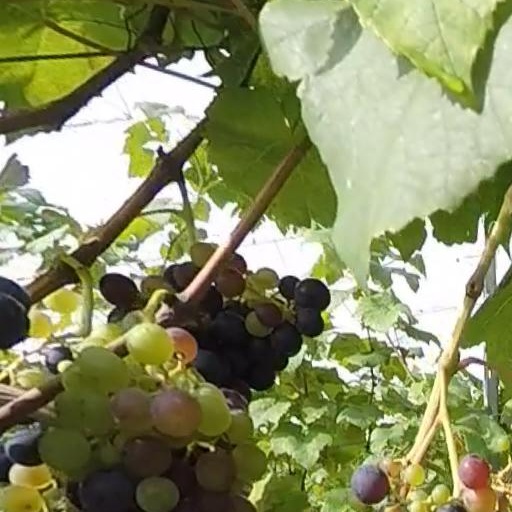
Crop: grape